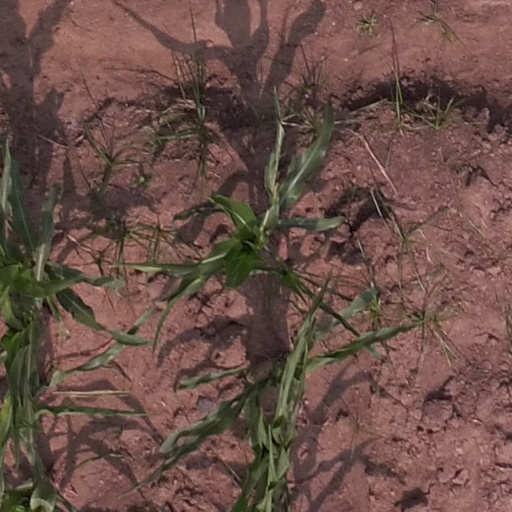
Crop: maize; corn